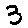
Label: 3